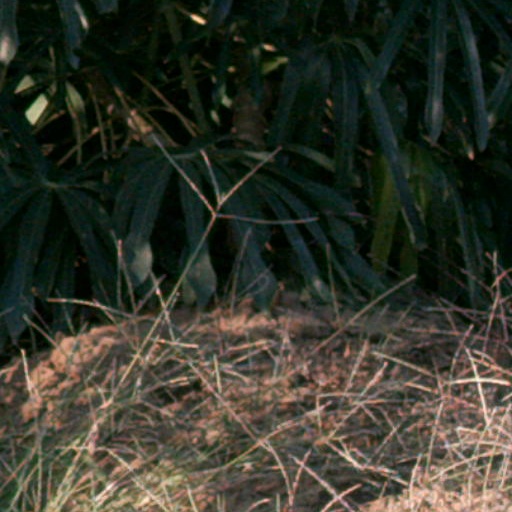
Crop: cassava